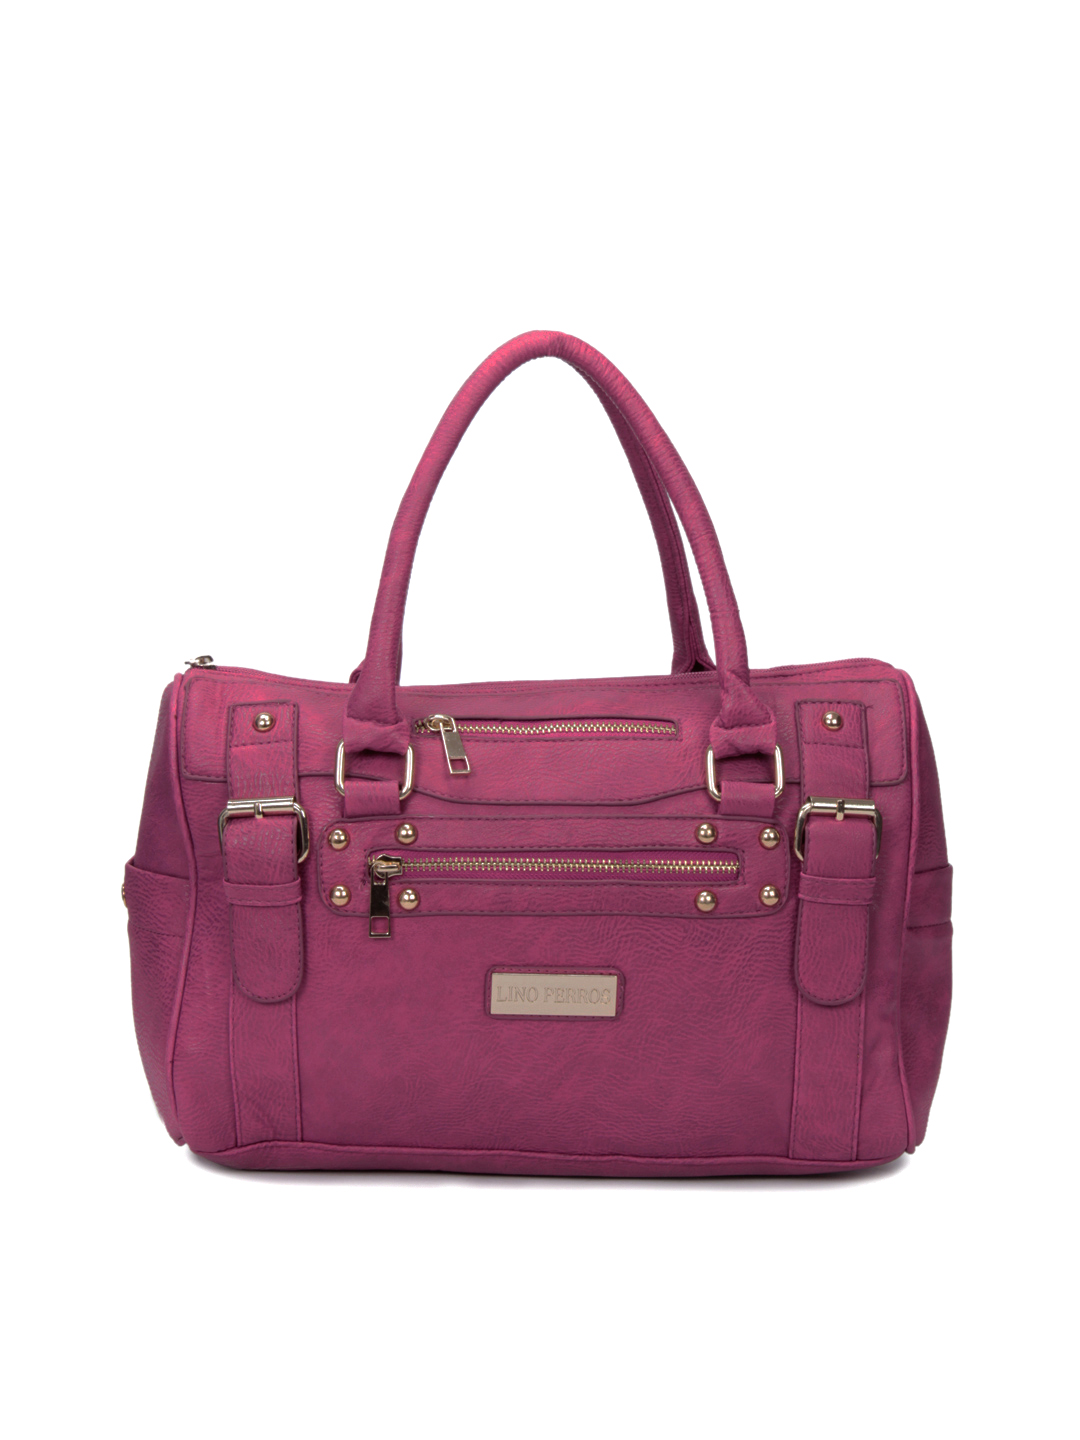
Lino Perros Women Leatherette Magenta Handbag
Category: Accessories / Bags / Handbags
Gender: Women
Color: Magenta
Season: Winter 2015
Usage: Casual